The Legend of Nayuta: Boundless Trails

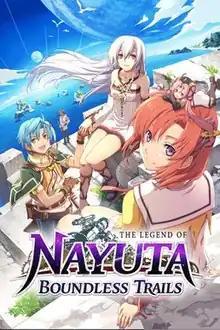

is a 2012 action role-playing game developed by Nihon Falcom. The game is a part of the "Trails" series, itself a part of the larger "The Legend of Heroes" series. It was first released in Japan for PlayStation Portable. A high-definition remaster was released in Japan for PlayStation 4 and Windows in 2021 and for Nintendo Switch in 2022. This version was localized in English by NIS America and released in September 2023.